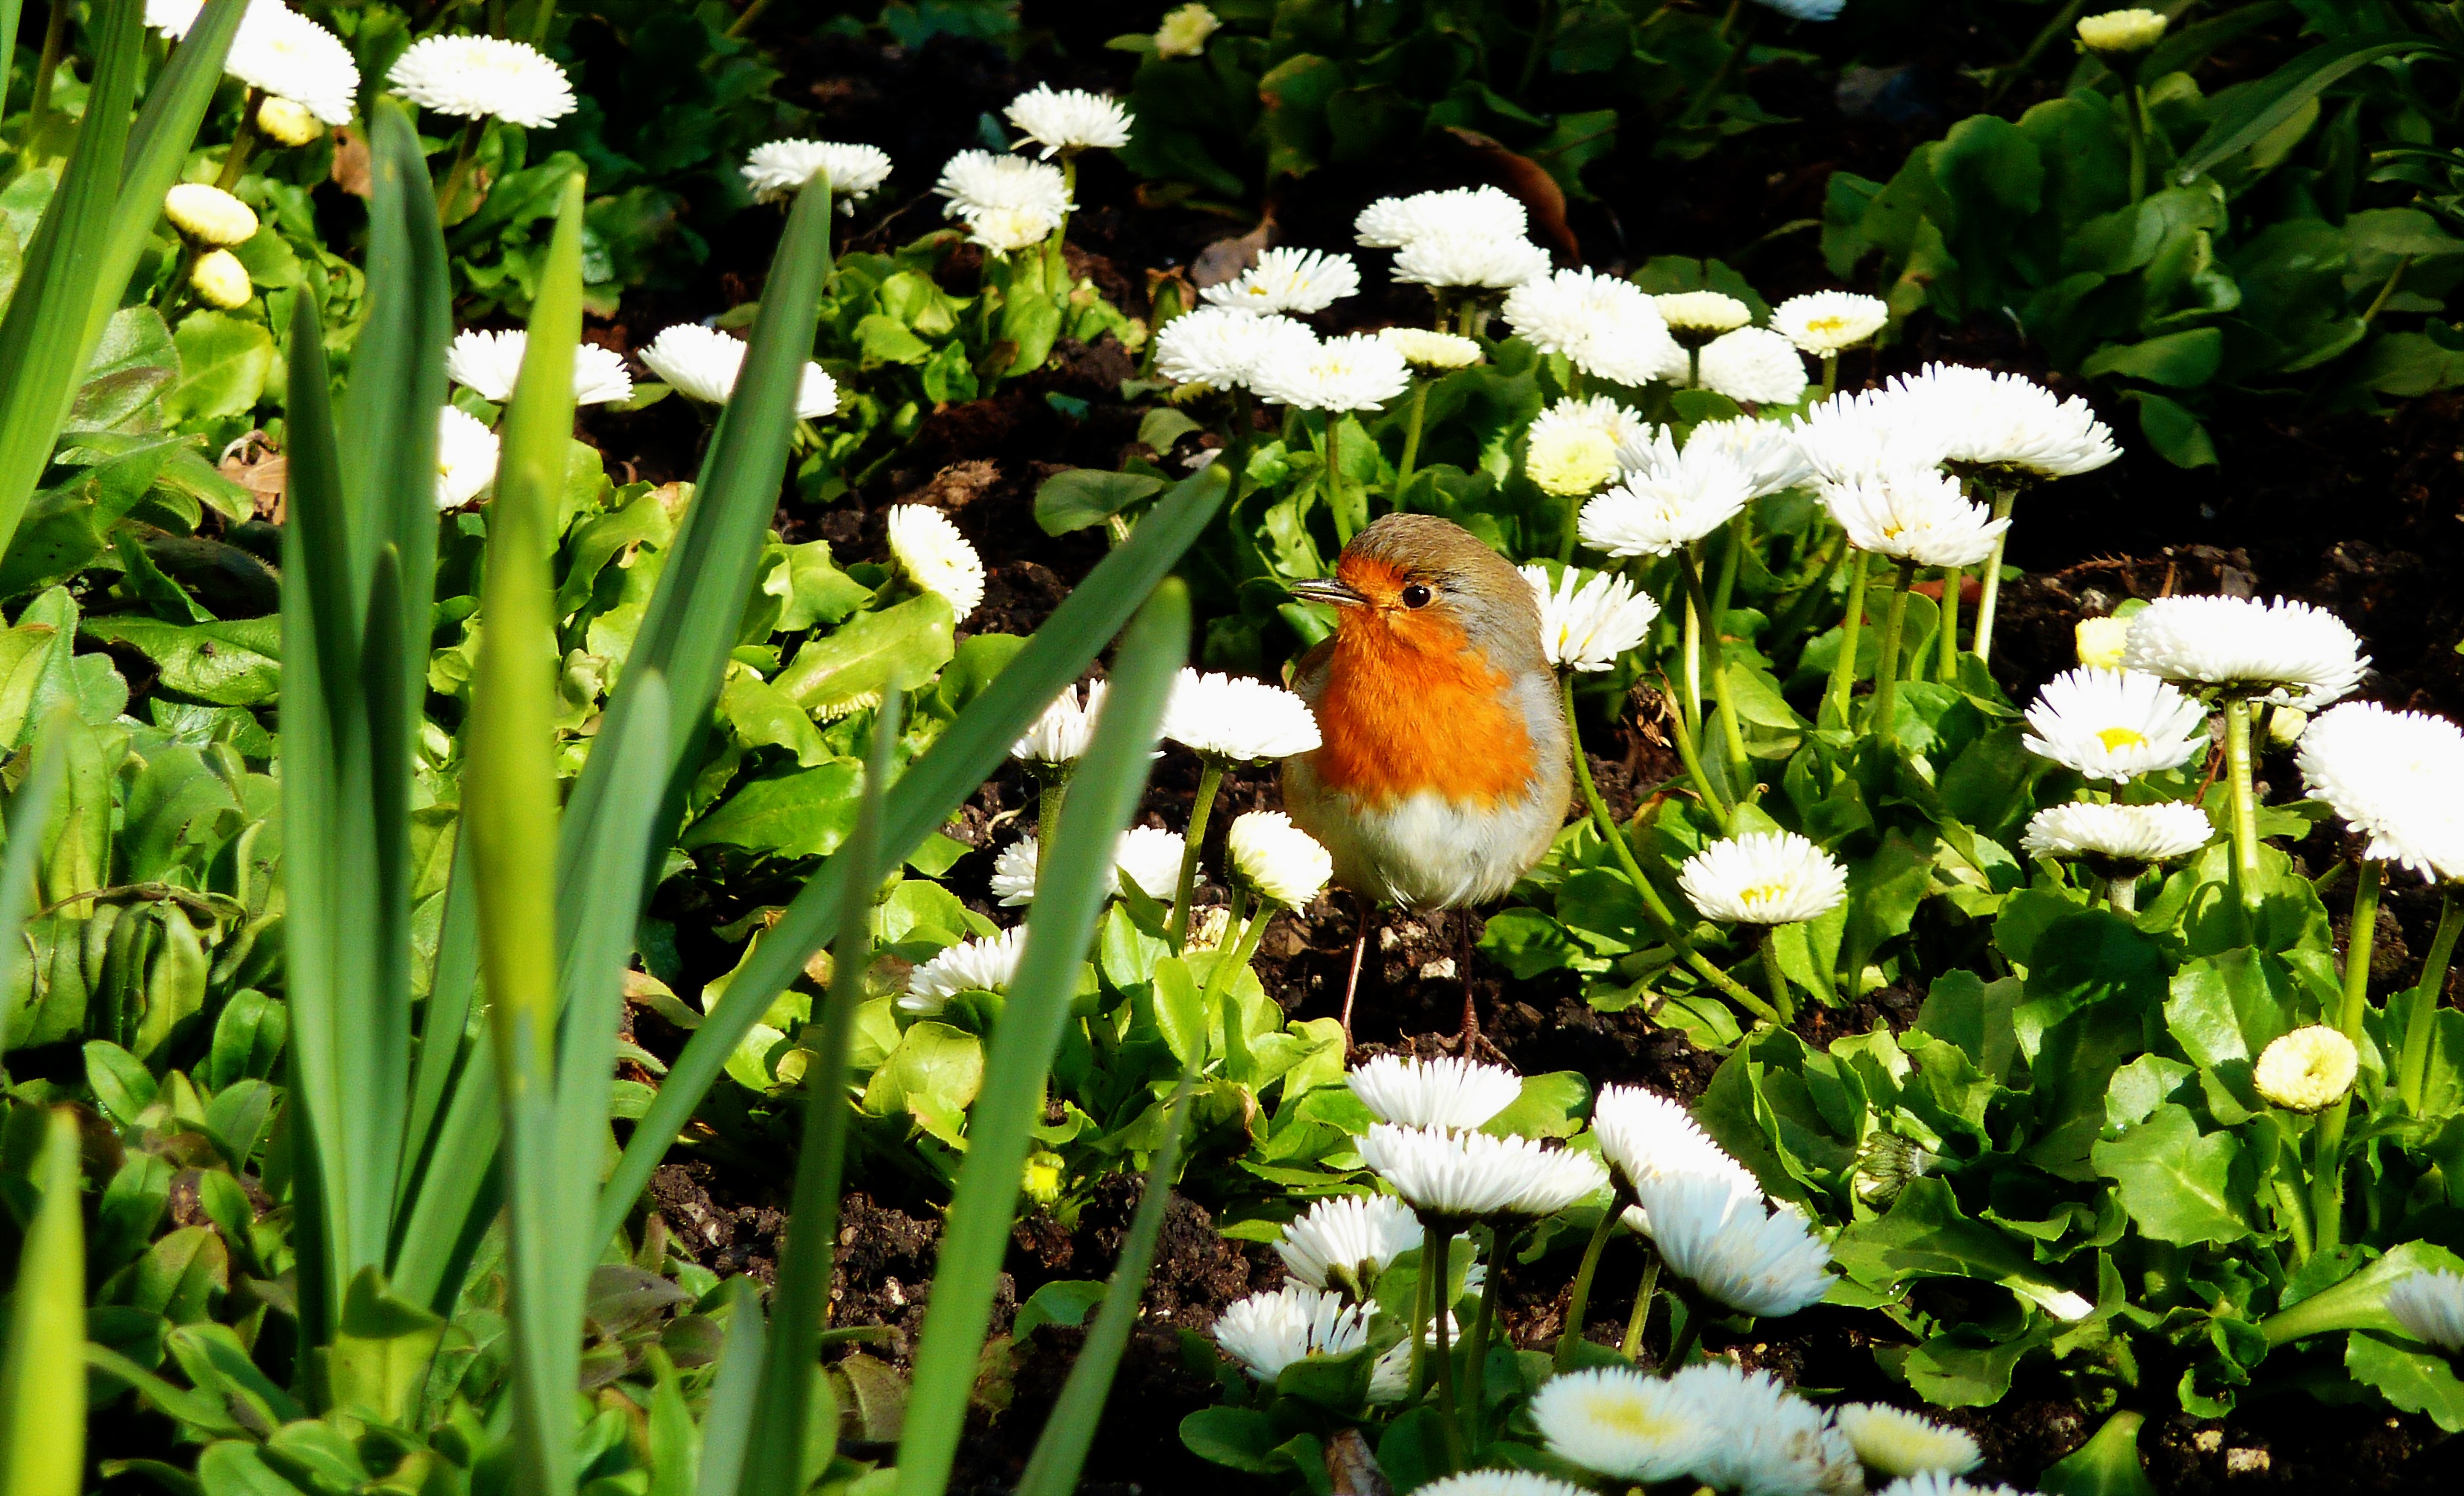
nature, grass, bird, plant, lawn, meadow, flower, orange, green, red, park, botany, garden, flora, robin, feather, wildflower, songbird, bill, attention, birdie, spring dress, flowering plant, old world flycatcher, fast blow, land plant